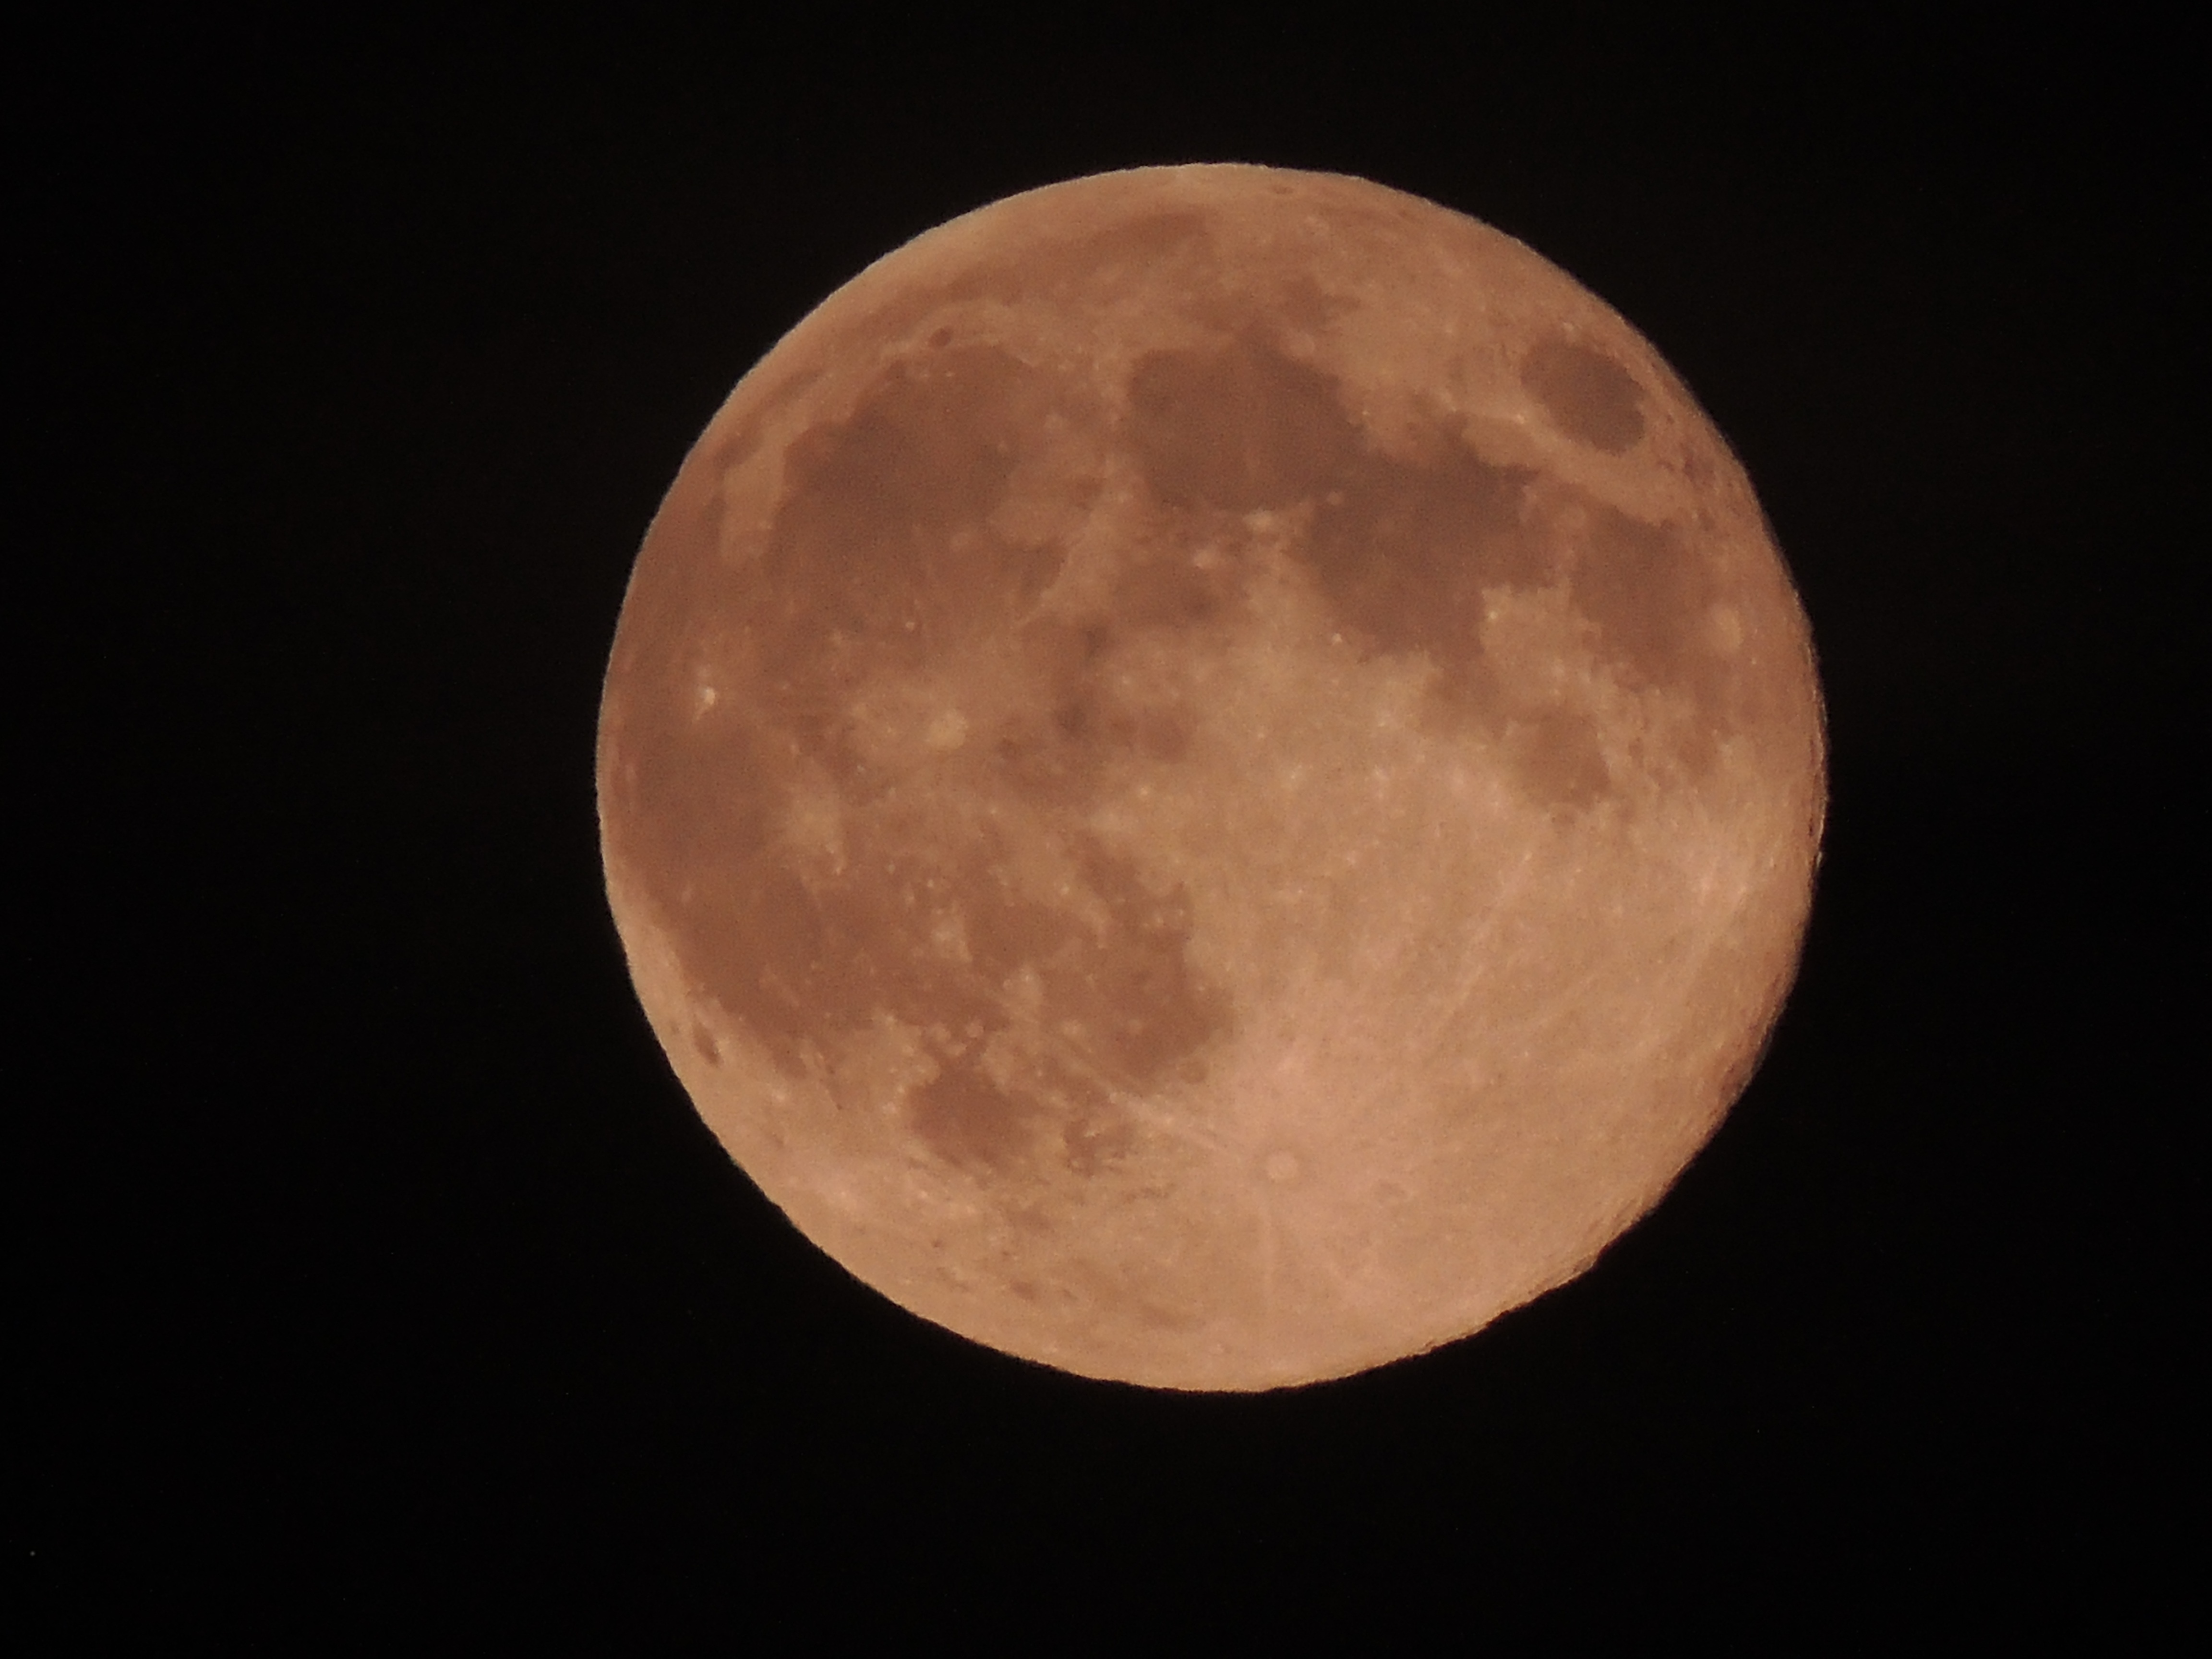
night, cosmos, atmosphere, space, crater, moon, full moon, moonlight, circle, science, full, astronomy, sphere, planet, event, astronomical object, celestial event